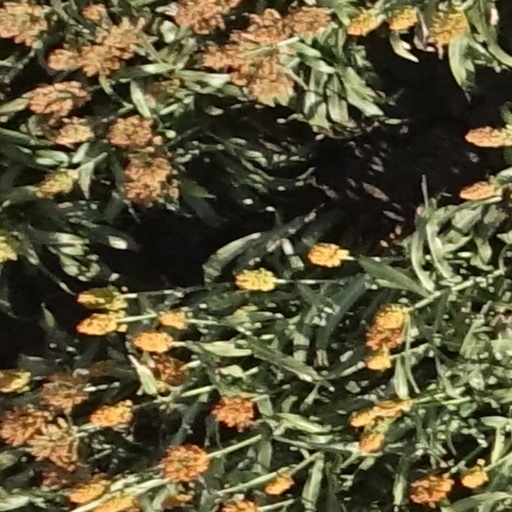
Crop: sorghum